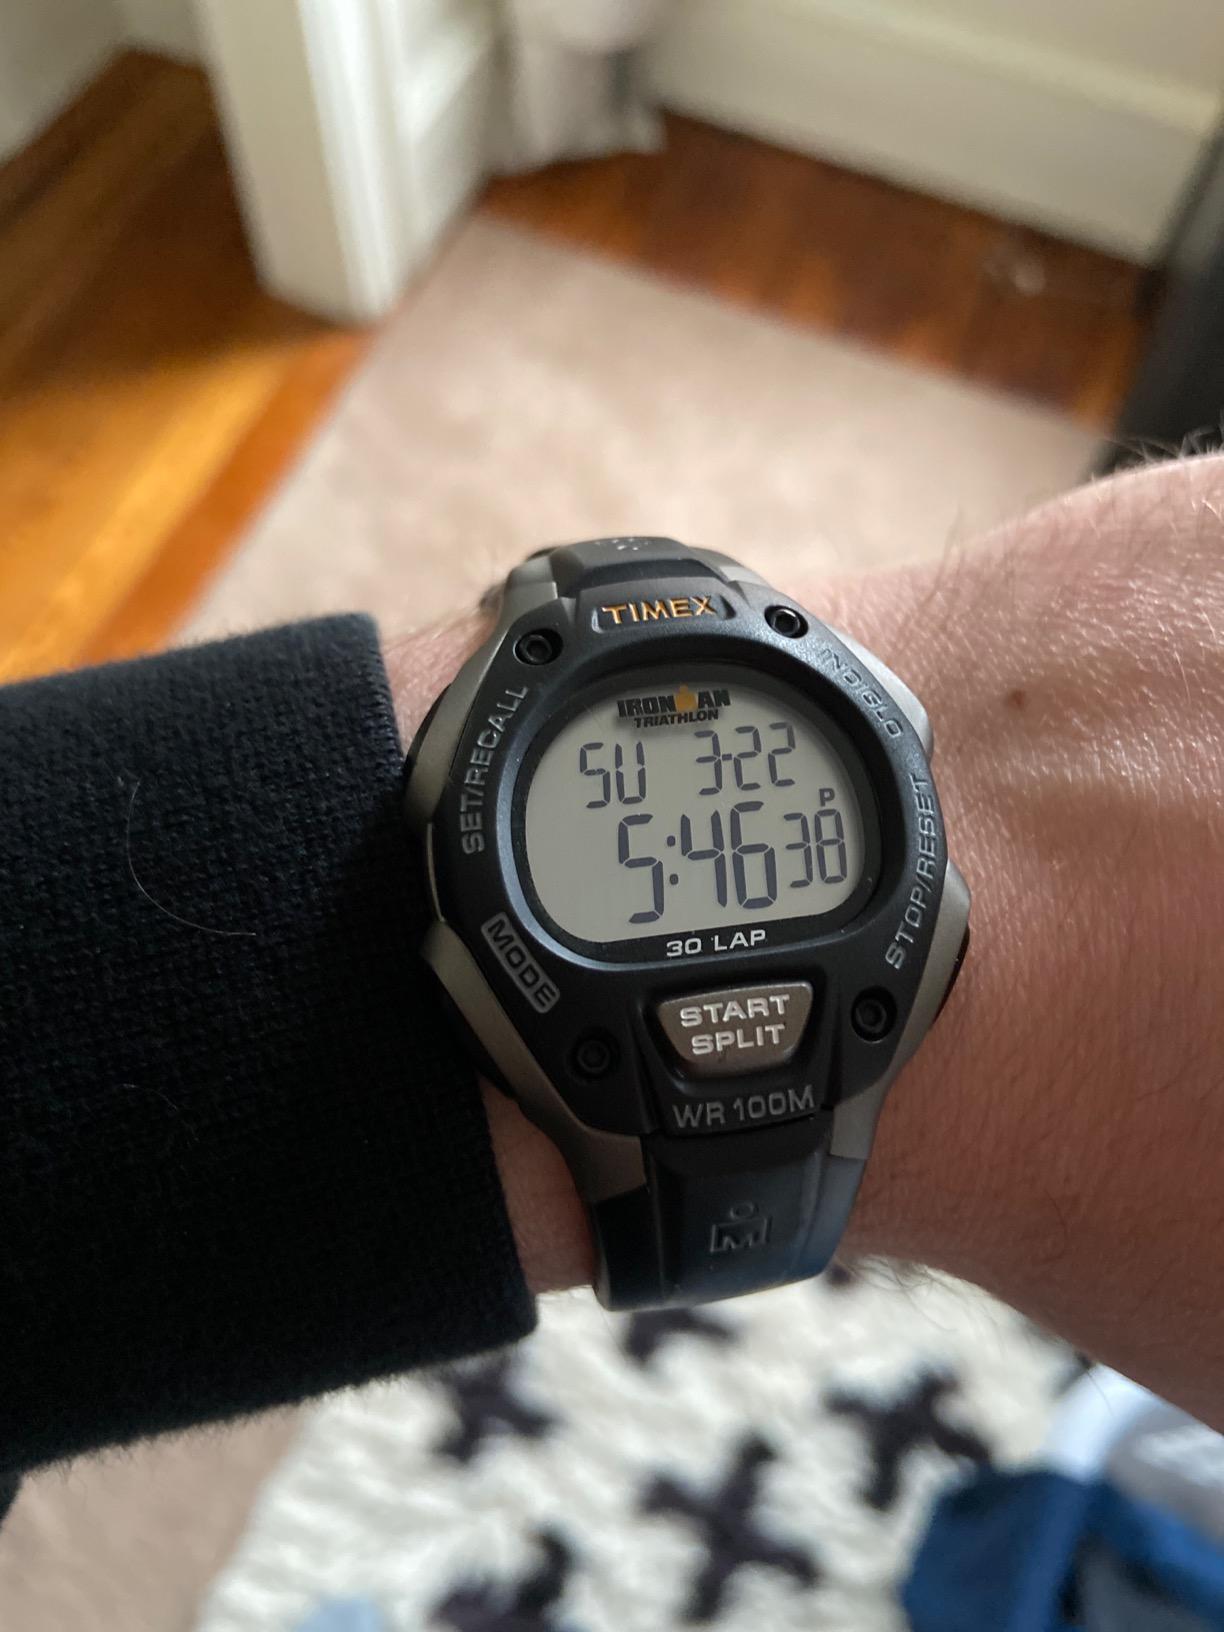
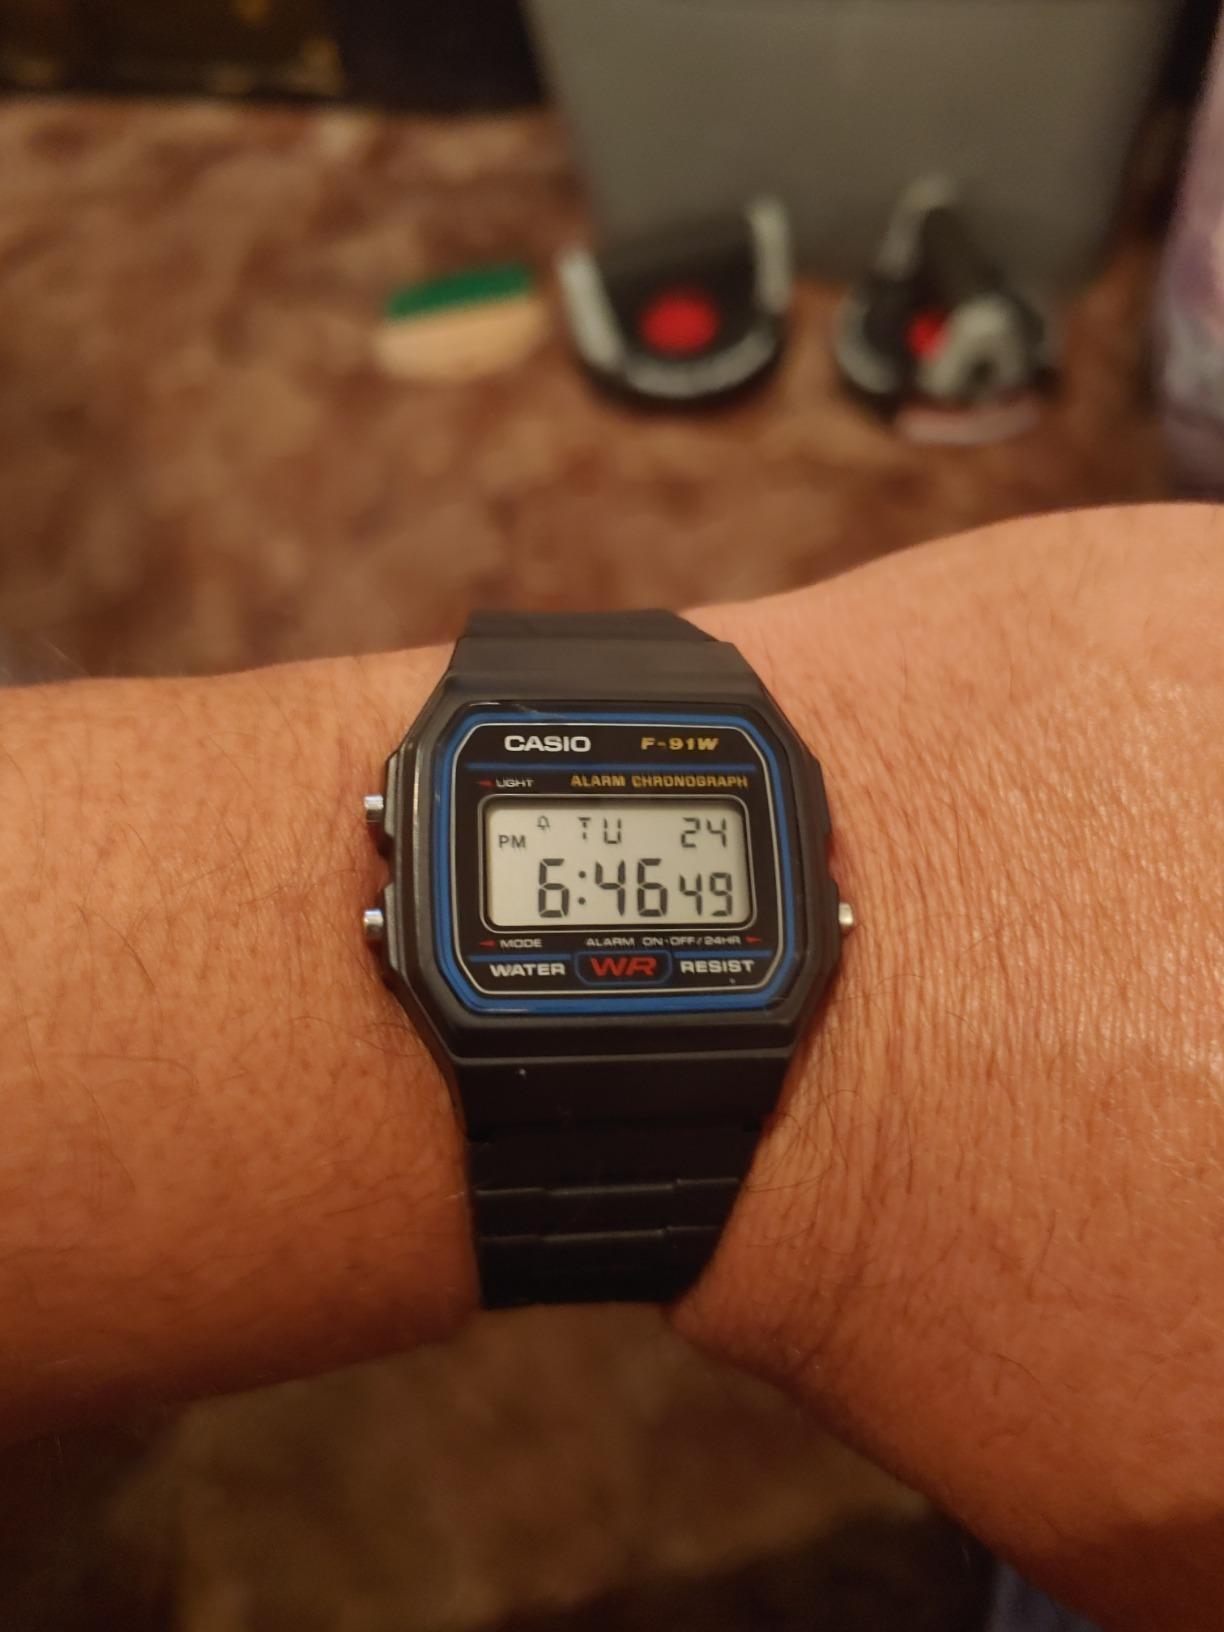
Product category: accessories_watch
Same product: no